Vilko Begić

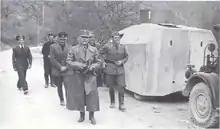
General Begić (in the center), Minister of Forestry and Mining Ivica Frković (left), and Lieutenant Colonel Rafael Boban (right)

Vilko Begić (20 January 1874 – 1946?) was a Croatian military officer and Nazi collaborator.